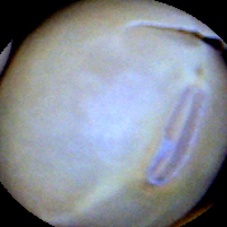
Label: Skin-damaged